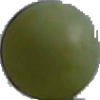
Label: Grape White 4